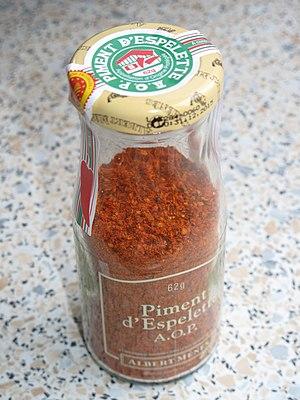
Bocal de fr:piment d'Espelette.
La cuisine du Pays basque est reconnue en France et en Espagne pour sa qualité et son raffinement.